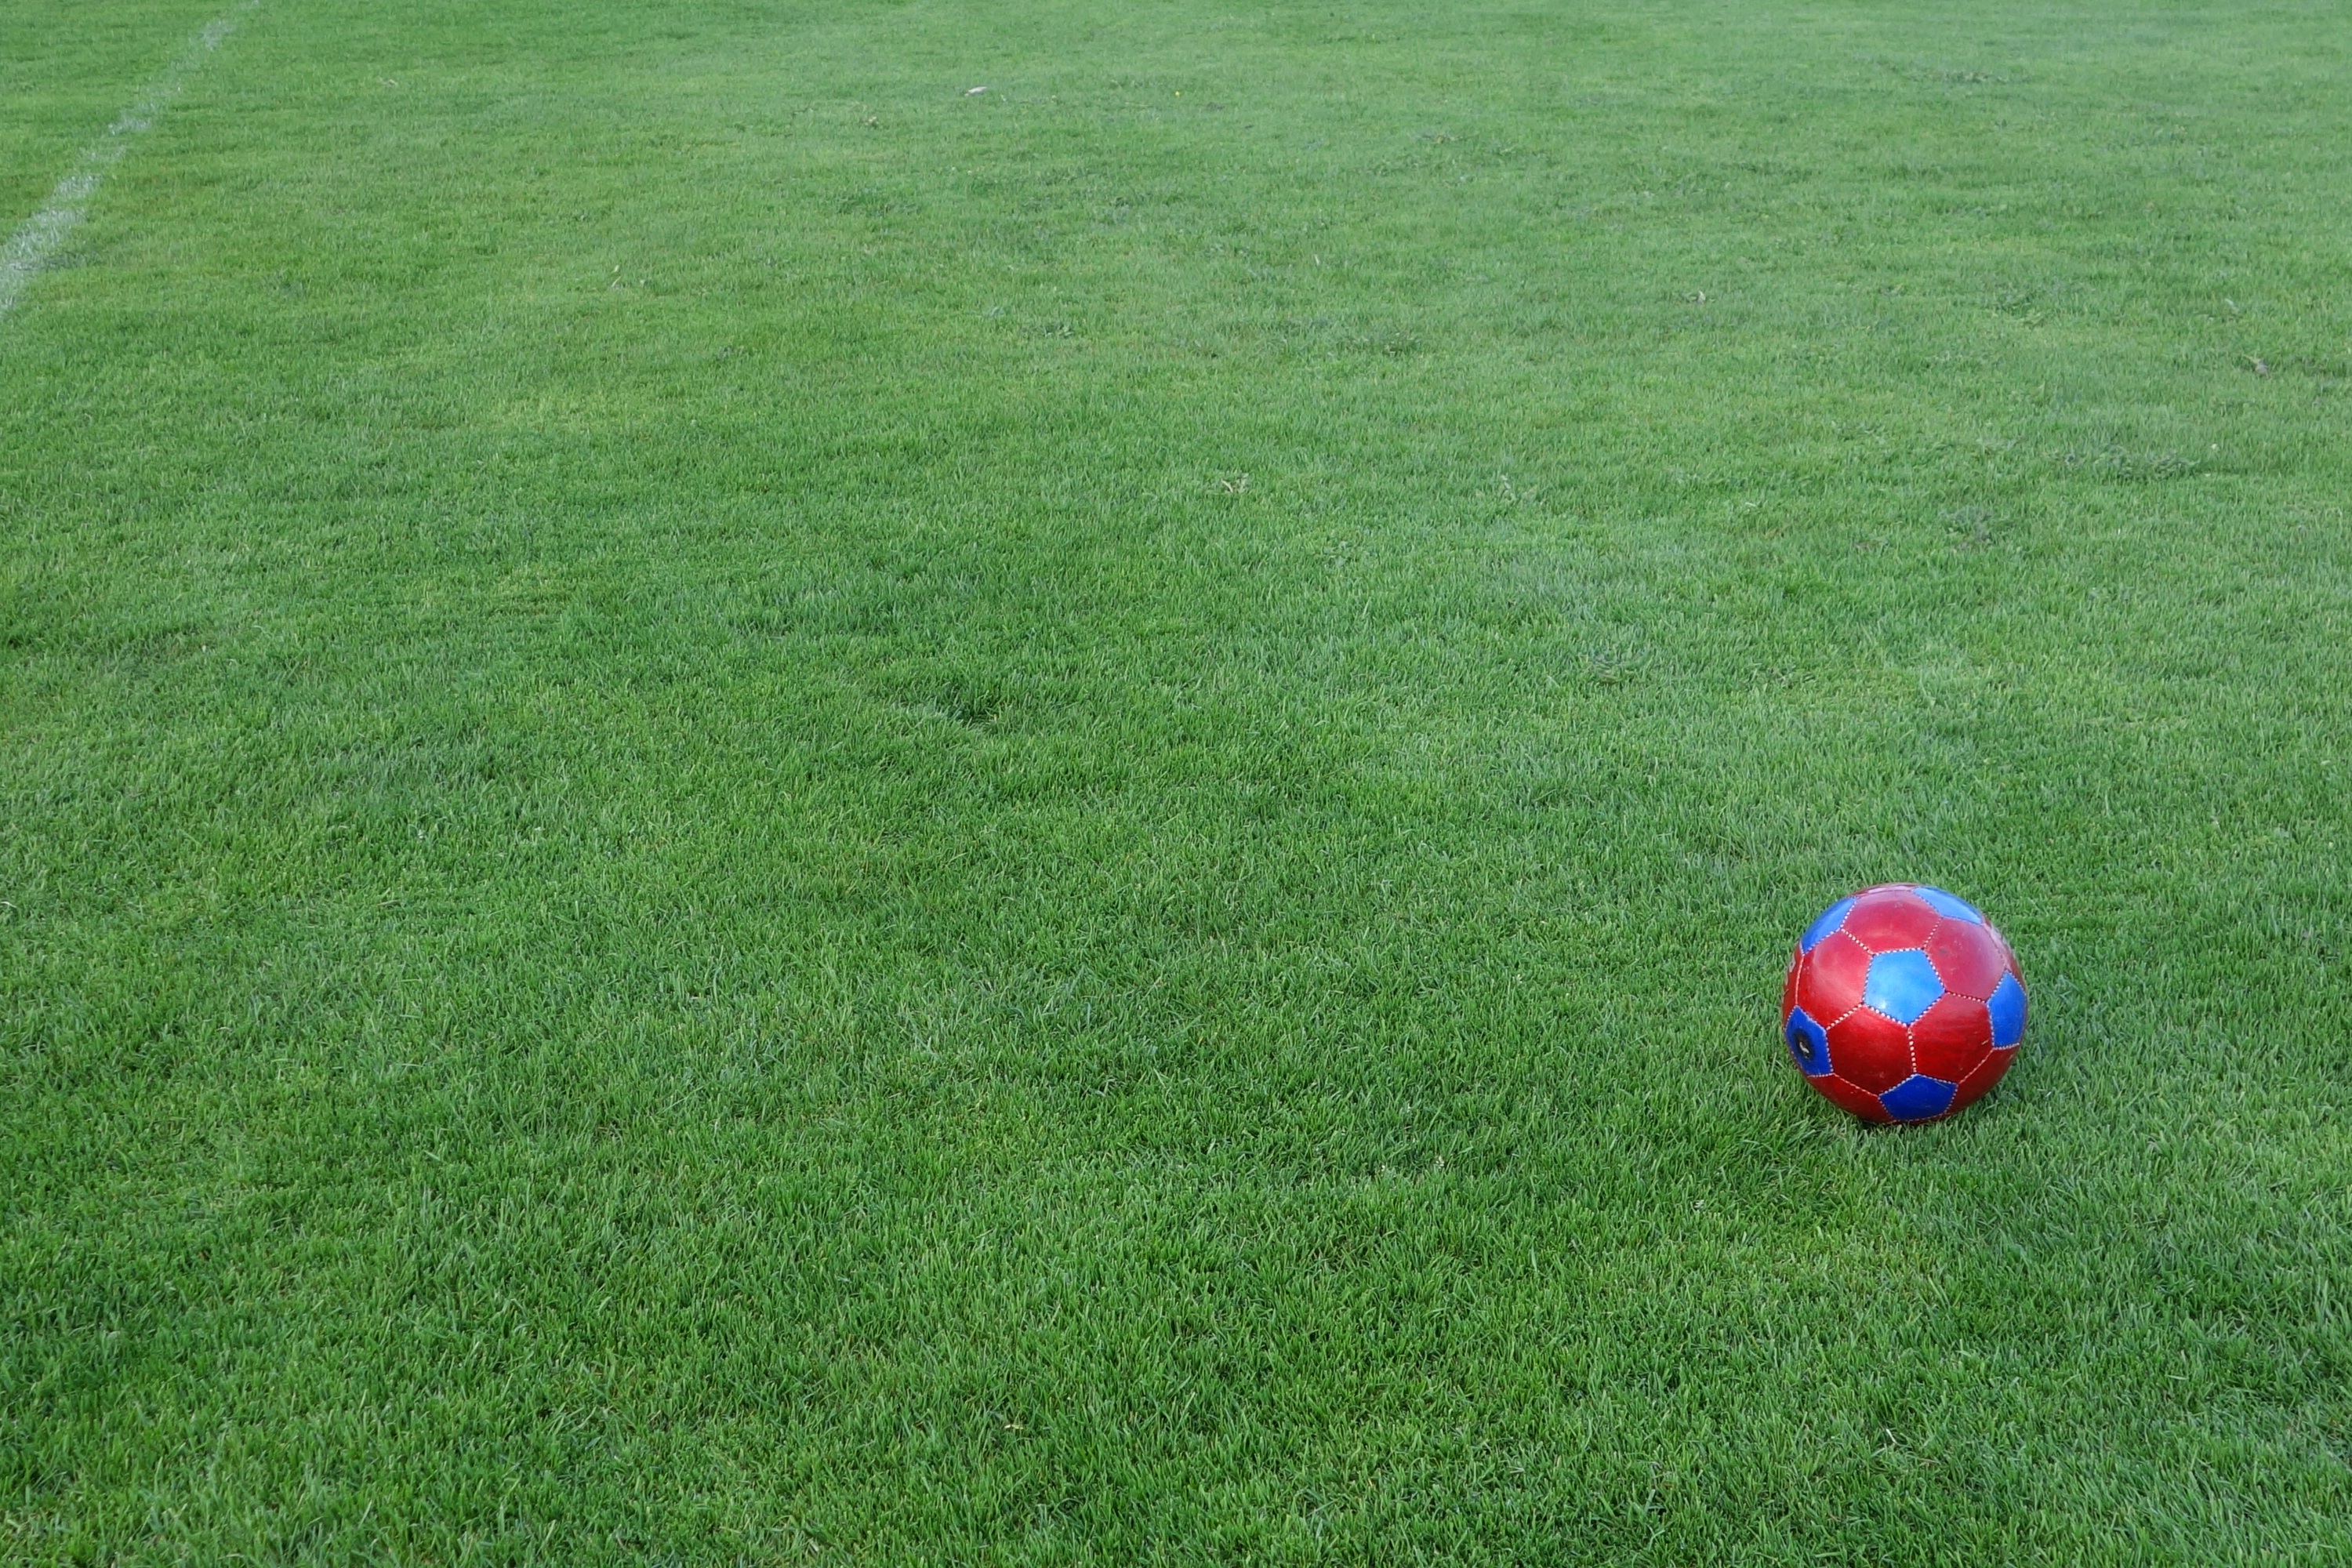
grass, sport, field, lawn, meadow, green, pasture, football, baseball field, football pitch, sports, grassland, net, ball, rush, flooring, ball sports, football match, sports ground, playing field, artificial turf, football field, world championship, sport venue, soccer specific stadium